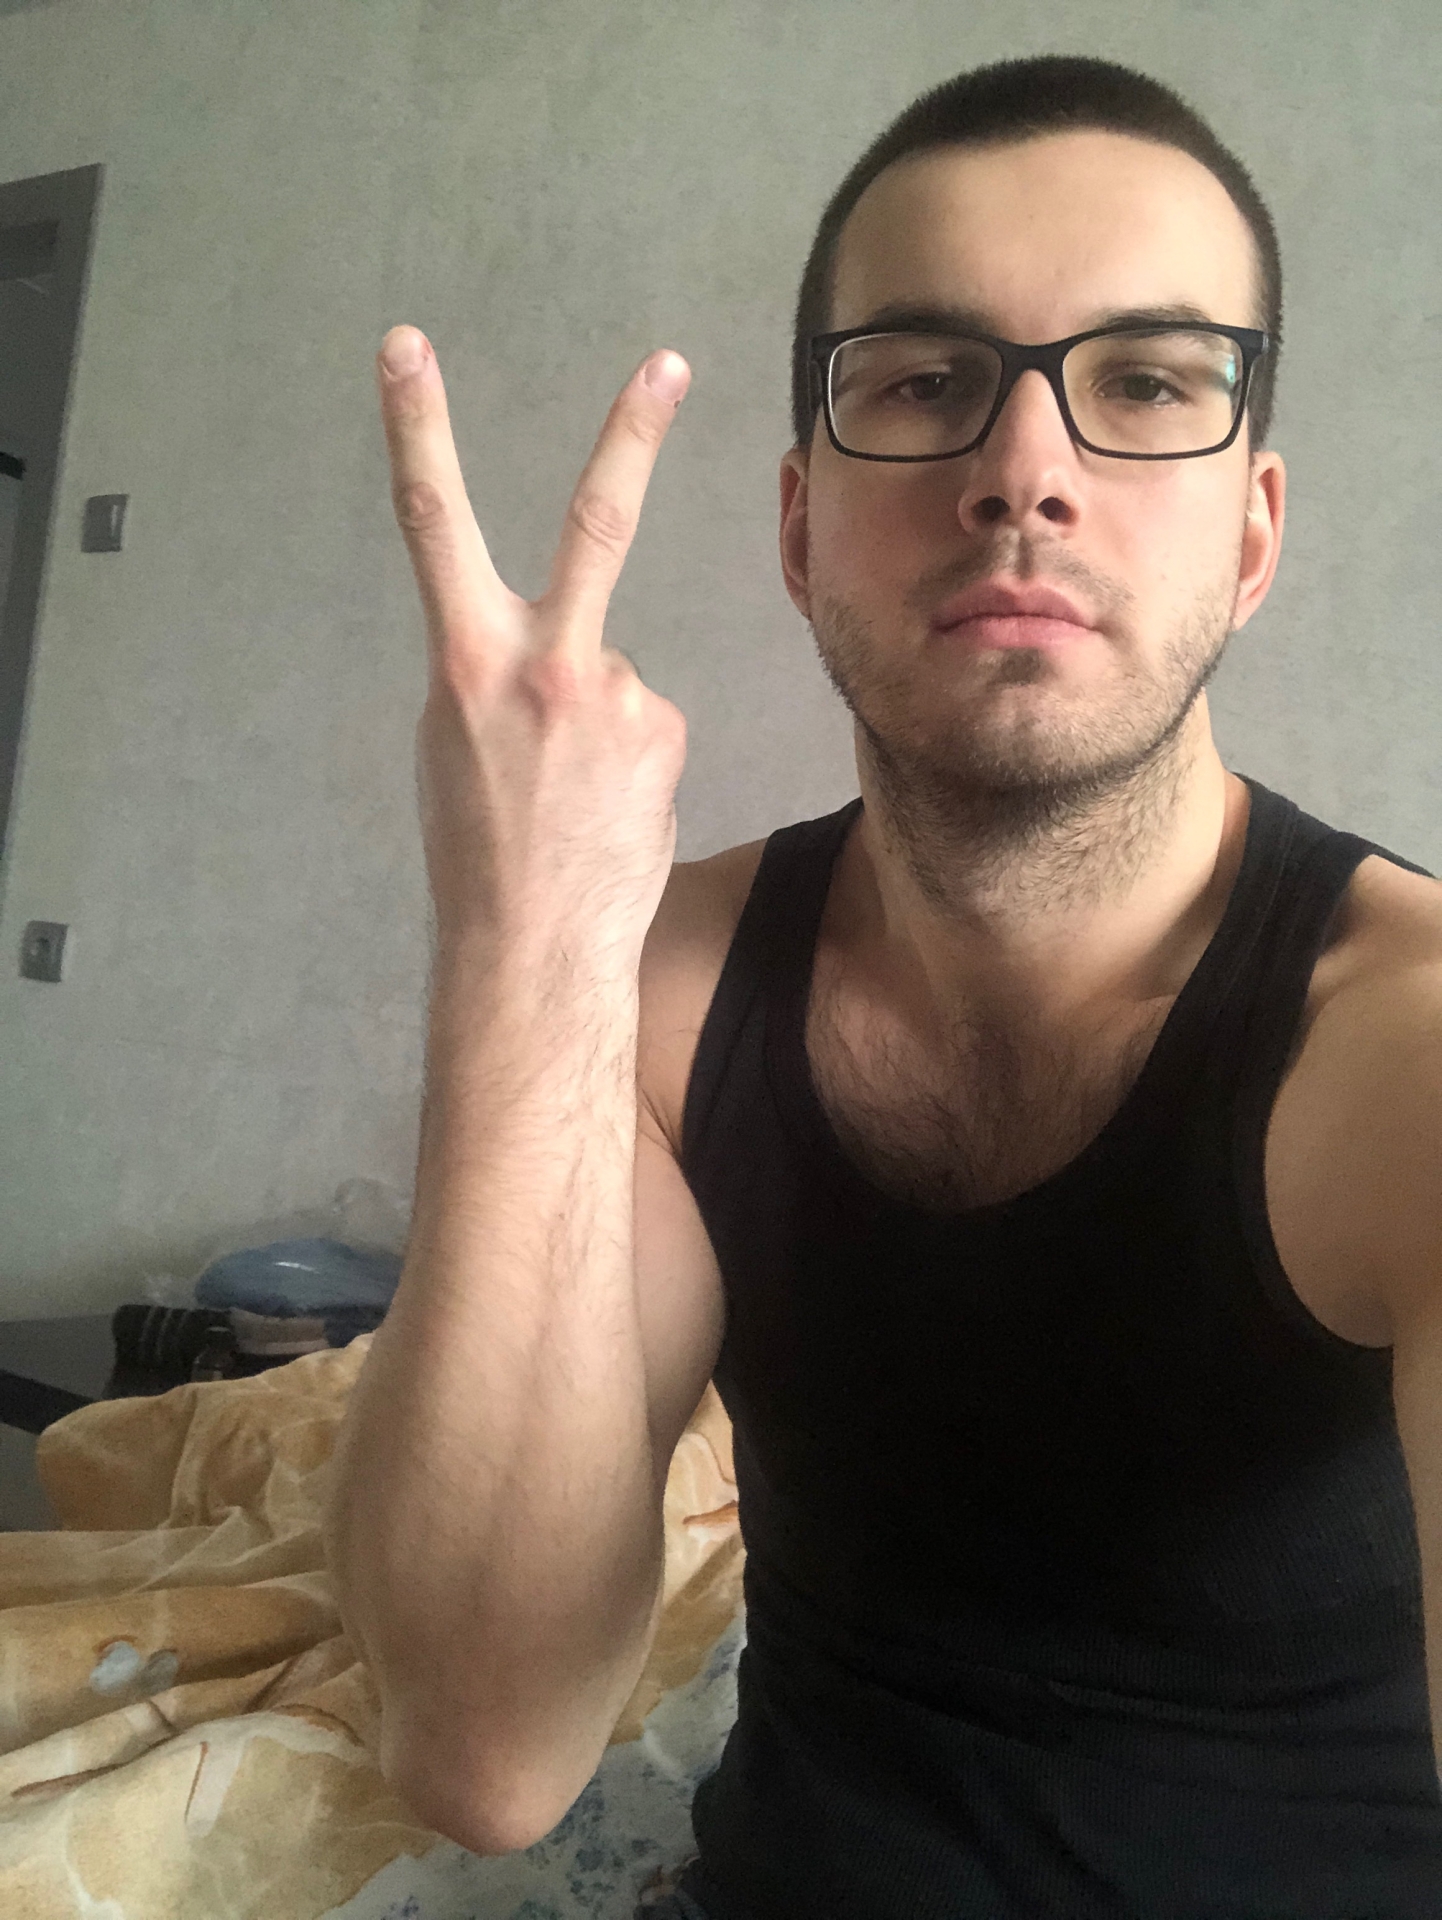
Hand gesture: peace_inverted